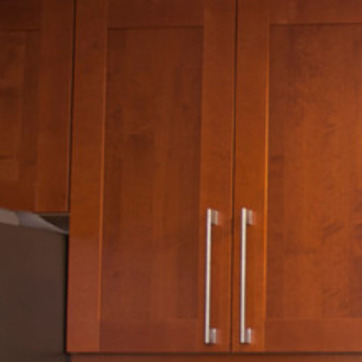
Material: wood